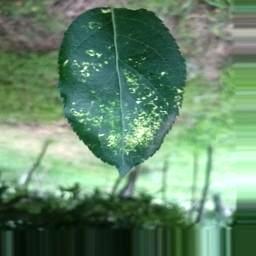
Label: Apple_Mosaic